Answer in natural language. How many Desks are visible in the scene? Choose between the following options: 2, 4, 0, 3 or 1
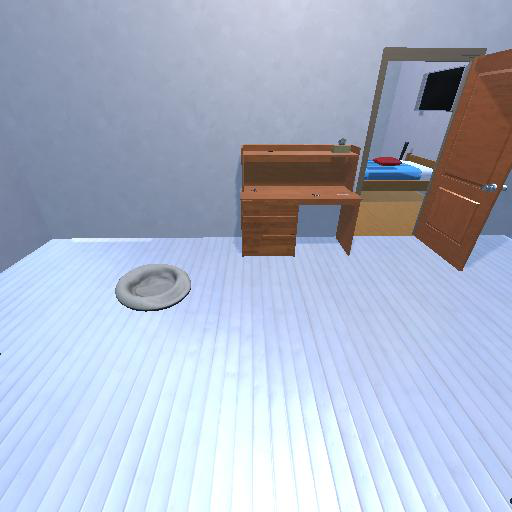
<answer>1</answer>